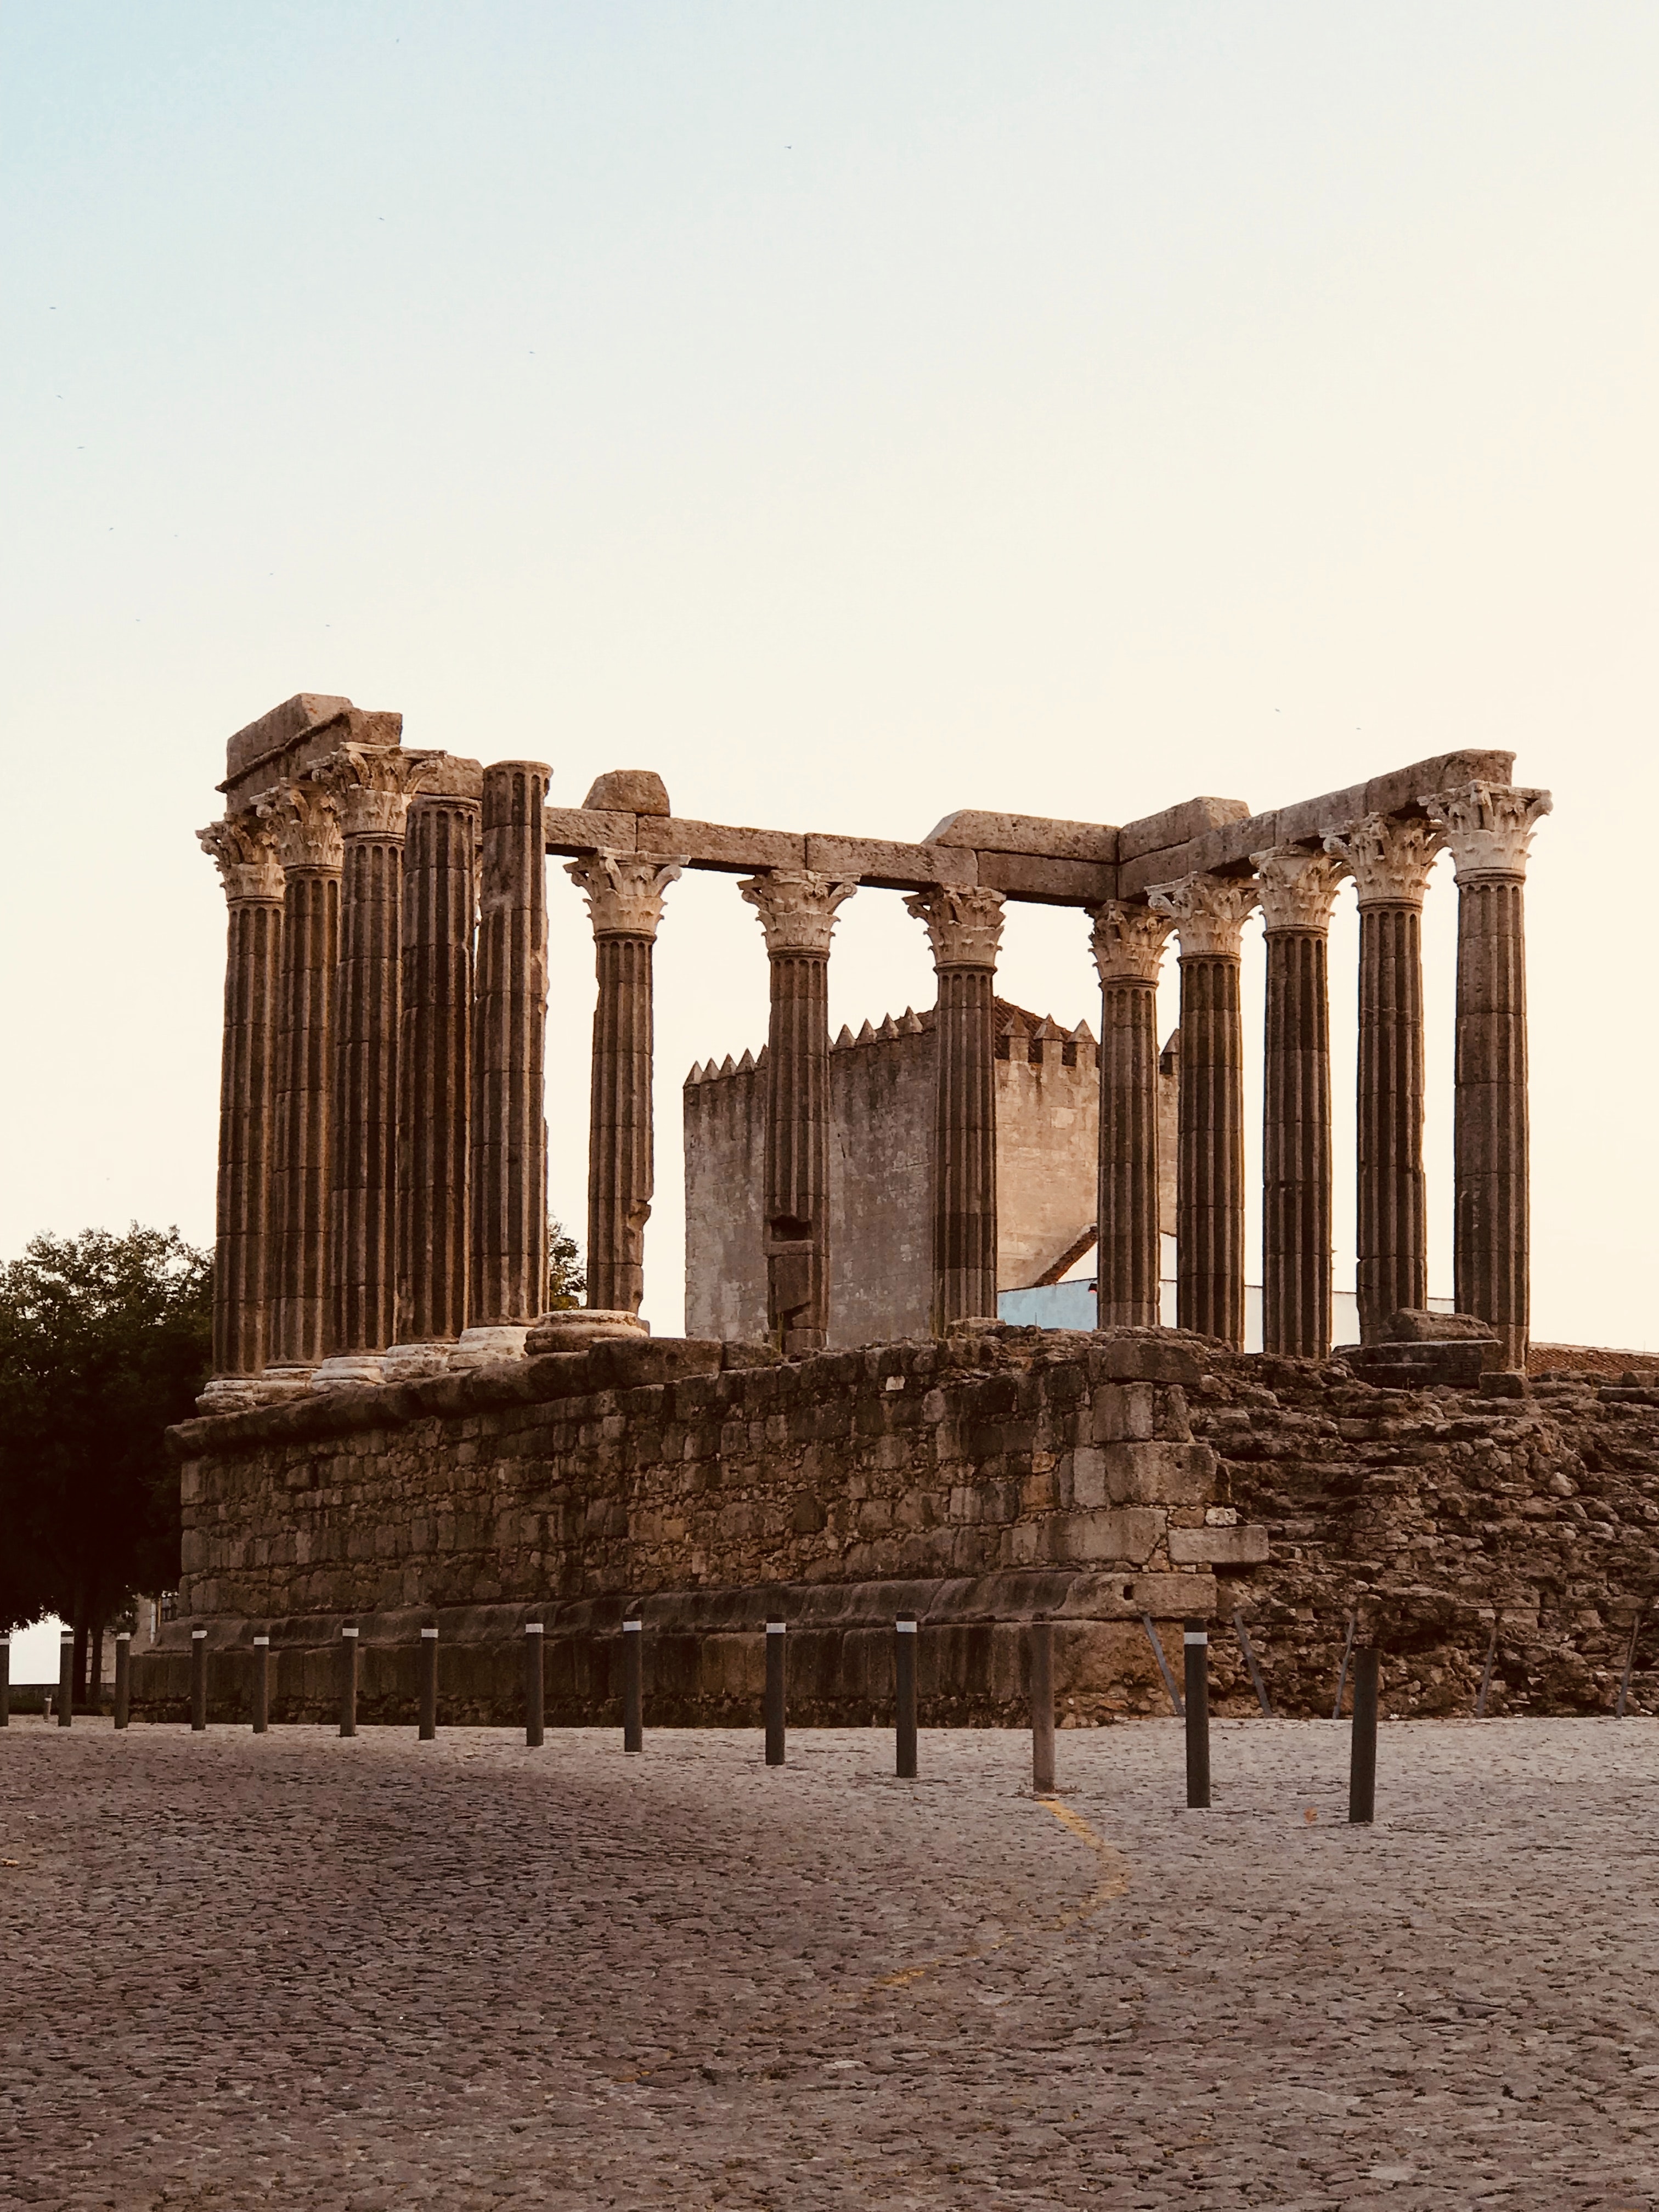
ancient roman architecture, ancient history, roman temple, ancient greek temple, column, ruins, architecture, historic site, building, history, temple, place of worship, classical architecture, unesco world heritage site, archaeological site